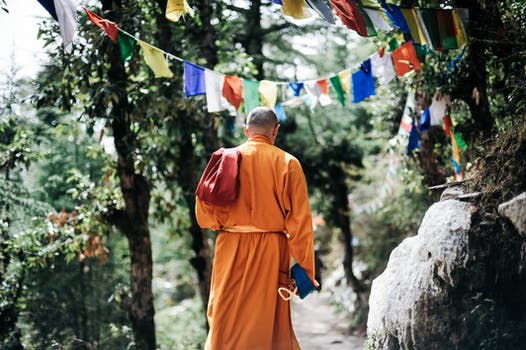
Label: No Watermark